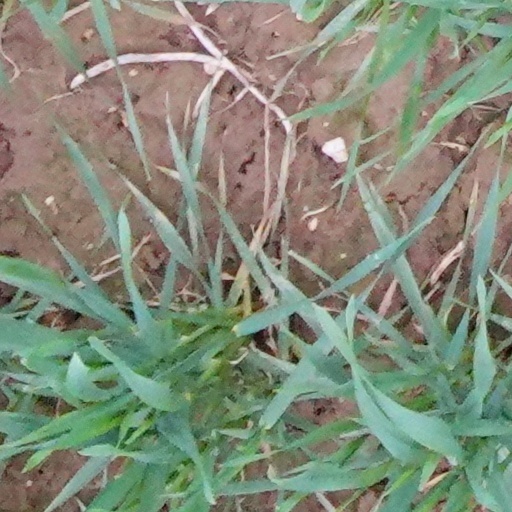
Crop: wheat